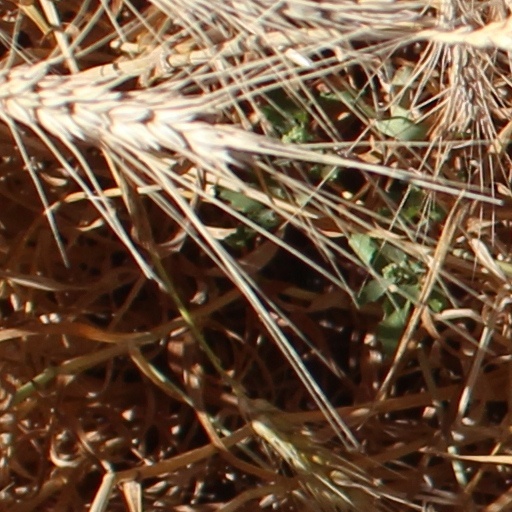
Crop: wheat